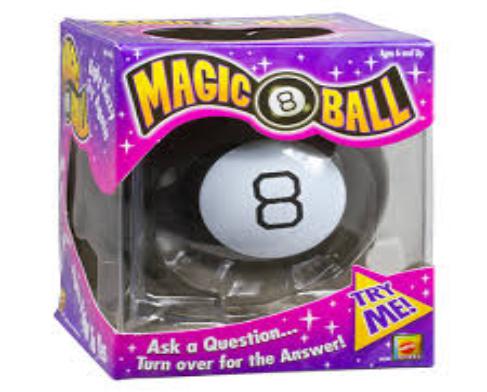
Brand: magic 8-ball
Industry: Leisure